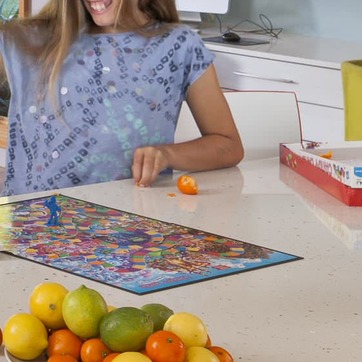
Material: food